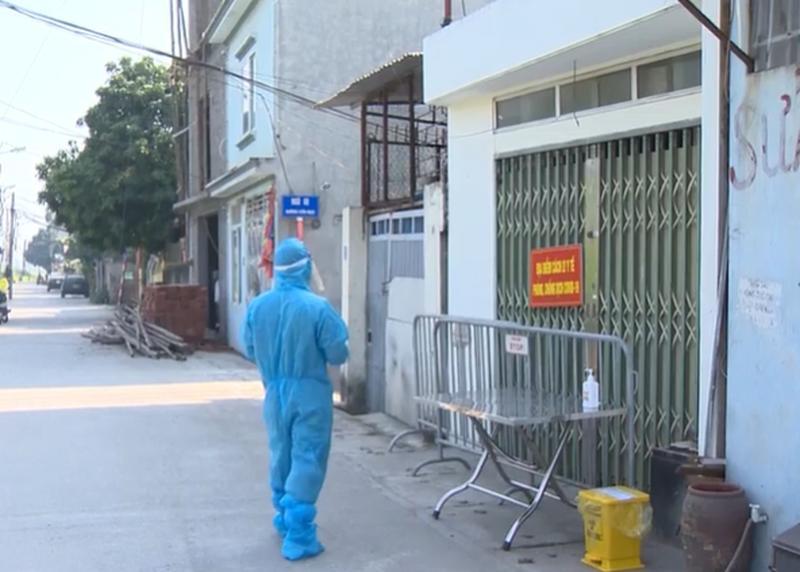
có một tấm biển nền màu đỏ được treo trước căn nhà